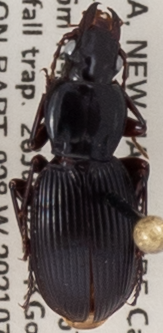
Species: Pterostichus tristis
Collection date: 2021-07-28 04:00:00
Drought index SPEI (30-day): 1.184
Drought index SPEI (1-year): -1.034
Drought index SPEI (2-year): -0.62